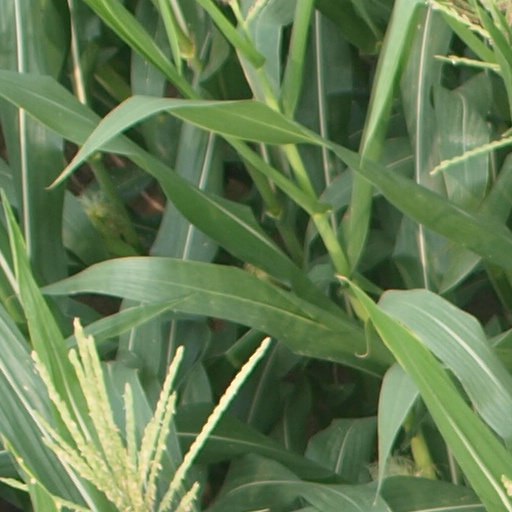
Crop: maize; corn